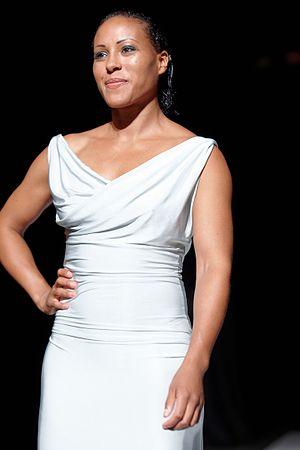
Cecilia Brækhus est une boxeuse norvégienne né le 28 septembre 1981 à Carthagène des Indes, Colombie. Elle est adoptée à l'âge de deux ans par un couple de Norvégiens. Elle débute dans le kickboxing à l'âge de 14 ans.